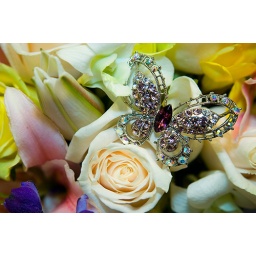
Sparkley butterfly in Bride's bouquet